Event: Nepal Earthquake
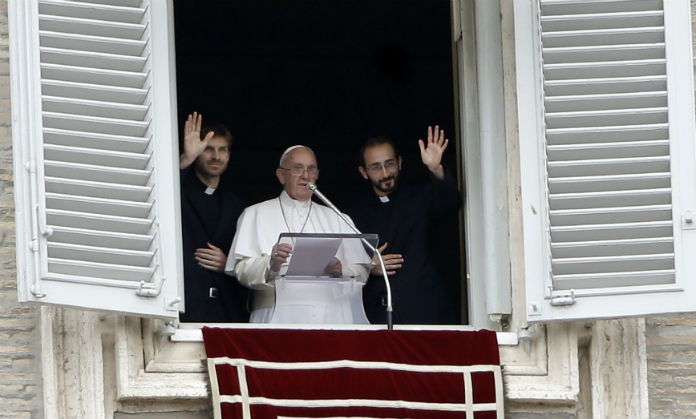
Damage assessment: no_damage